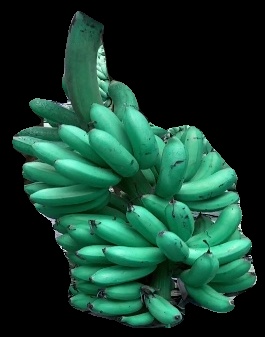
Variety: rasbale
Grade: grade1